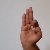
The image shows a hand gesture representing the letter 'F' in Indian Sign Language.